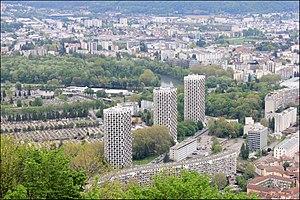
Quartier de l' île-Verte à Grenoble.
L’Île-Verte est un quartier de Grenoble, situé dans un méandre de l'Isère.